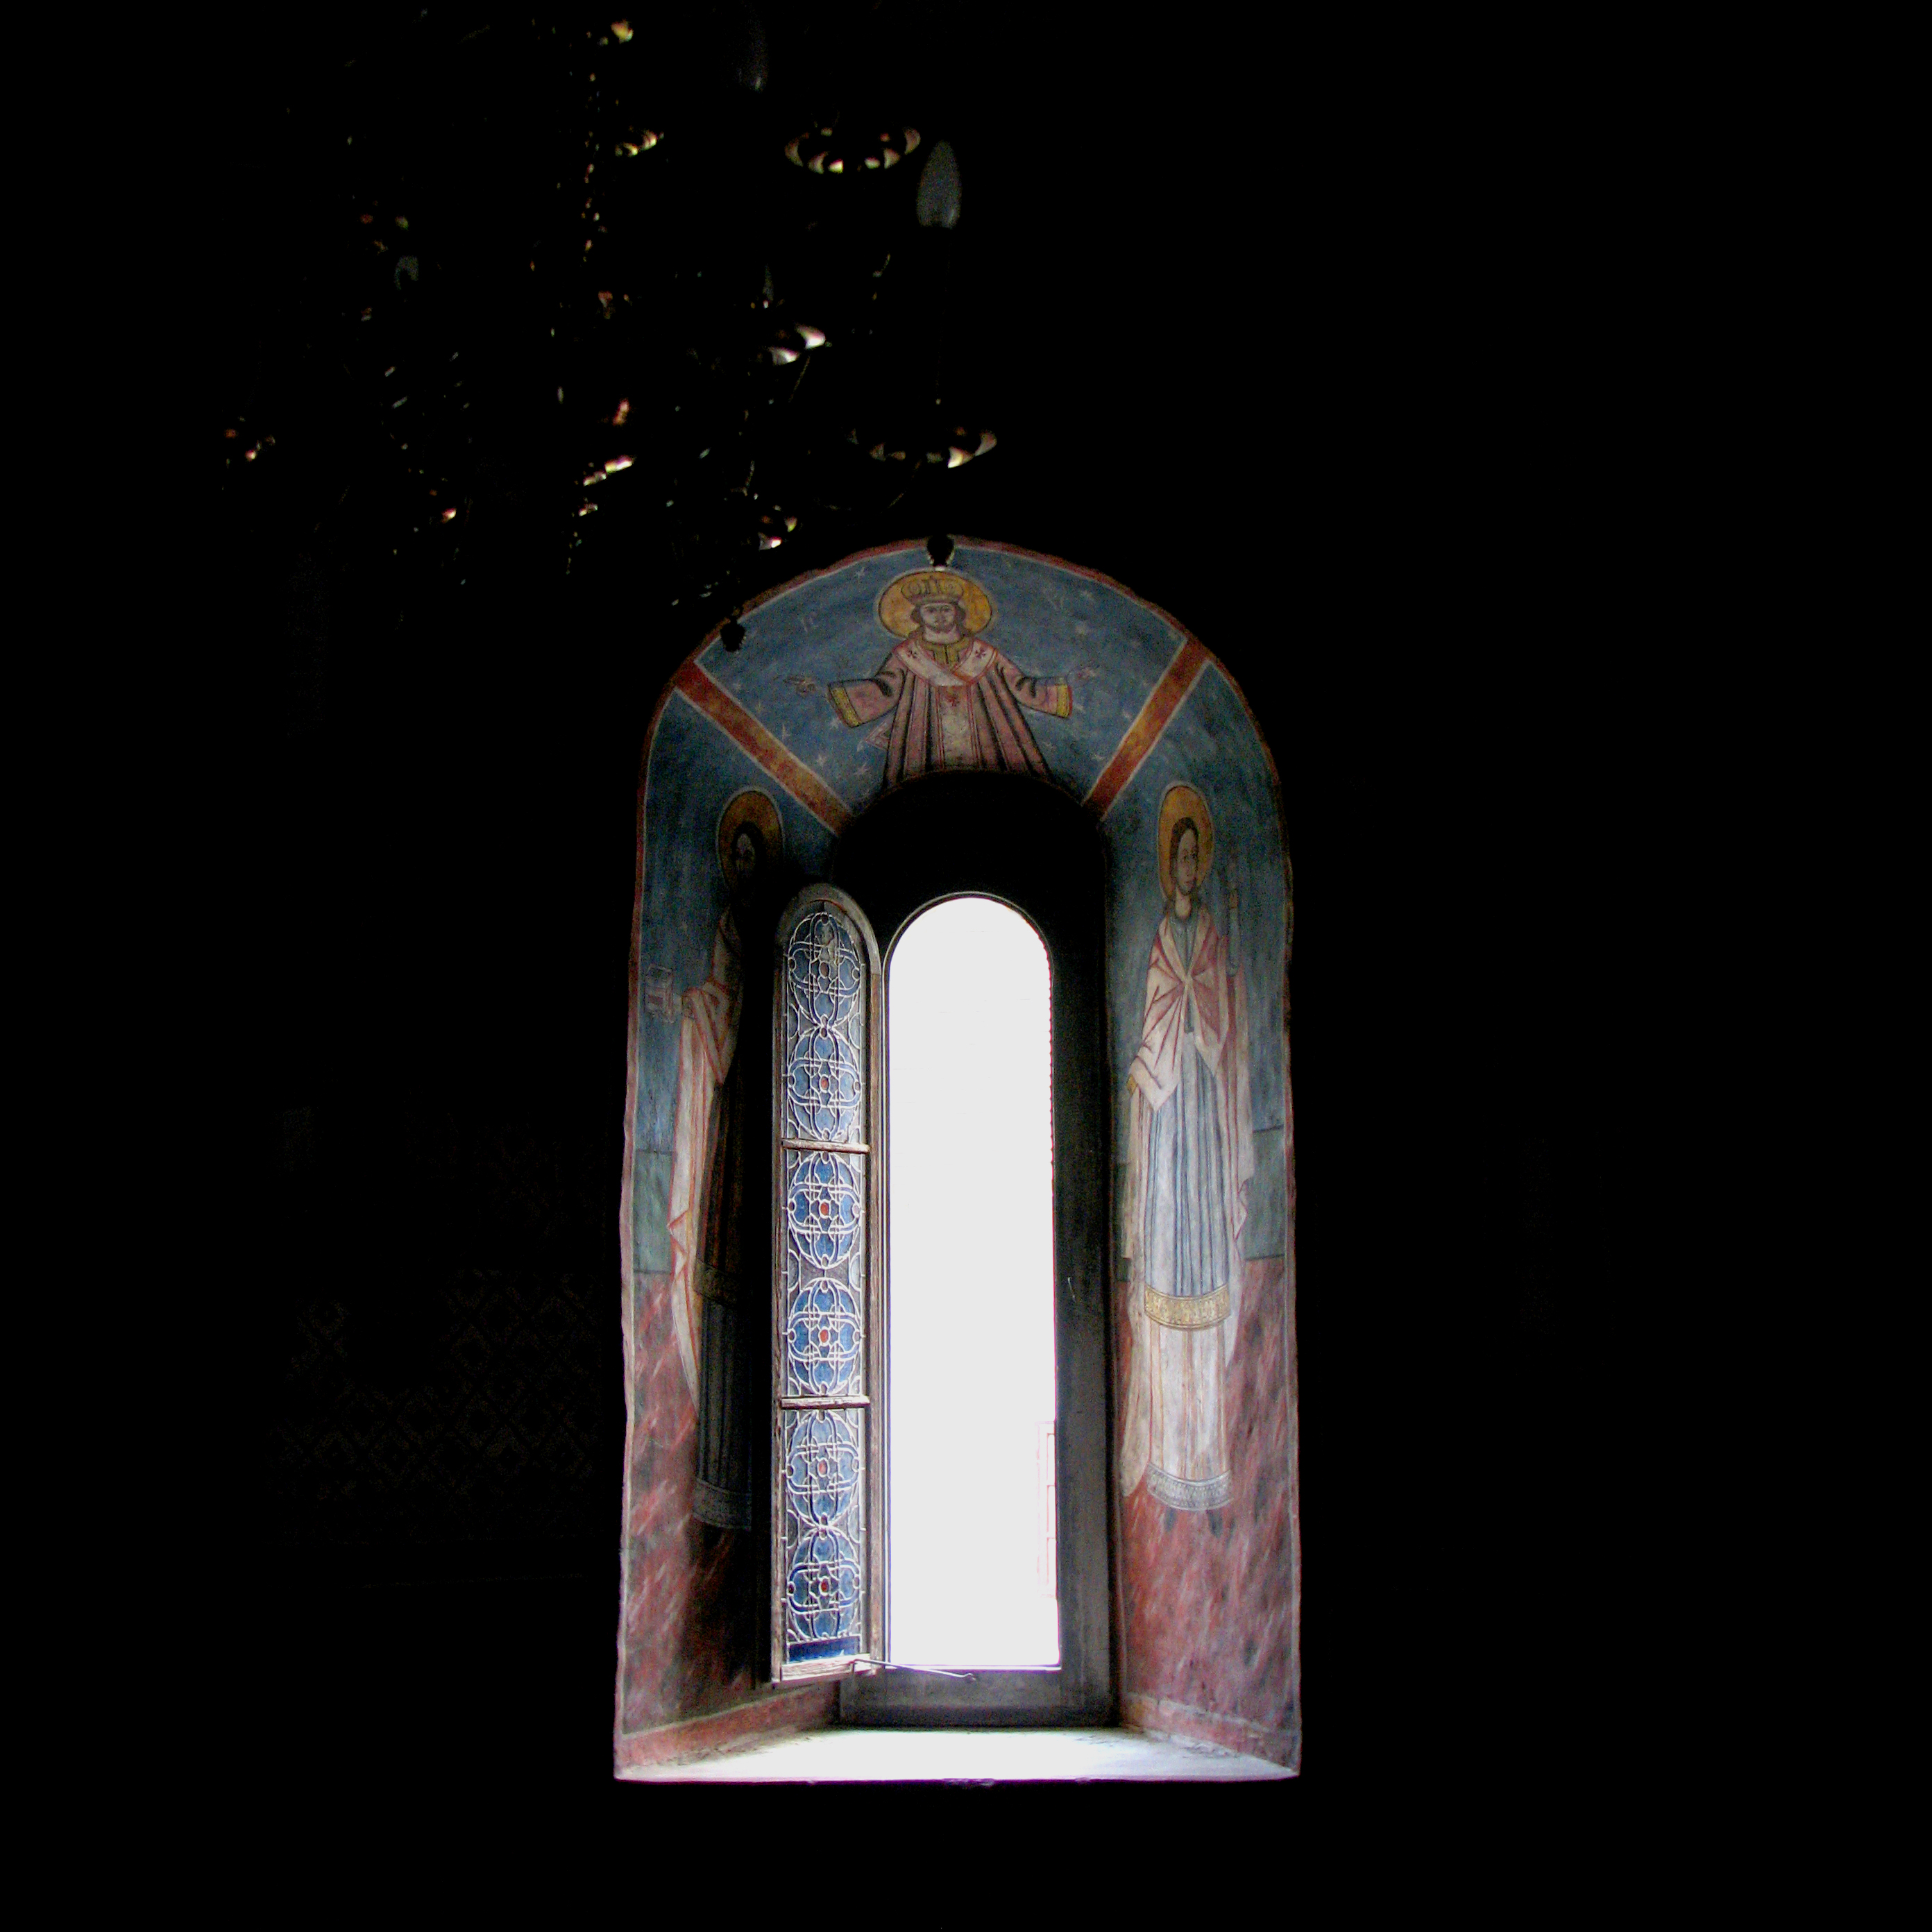
light, architecture, photography, interior, window, building, monument, photo, explore, arch, color, religion, darkness, church, christian, lighting, photos, religious, free, art, cool image, de, iconography, monastery, symmetry, churches, fotografie, christianity, romana, arc, explored, orthodox, eastern, fresco, icon, shape, romania, bor, biserica, arhitectura, orthodoxy, lumina, romanian, eikn, ortodoxa, patrimoniu, fresca, frescoes, fereastra, manastire, ortodoxia, ortodoxie, cretinism, cretin, ecclesiastical, bisericeasc, cladire, edificiu, sinaia, godslight, lmiphiima1669101